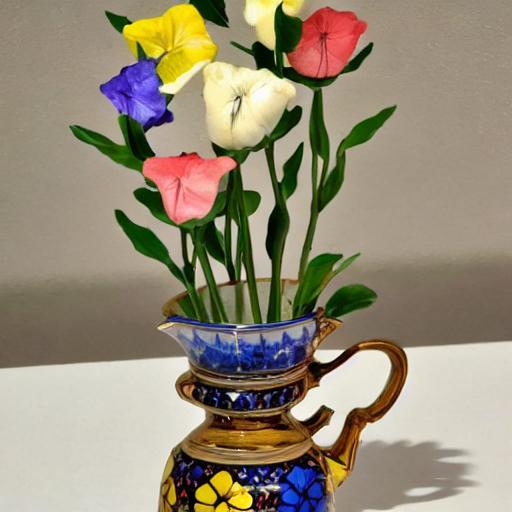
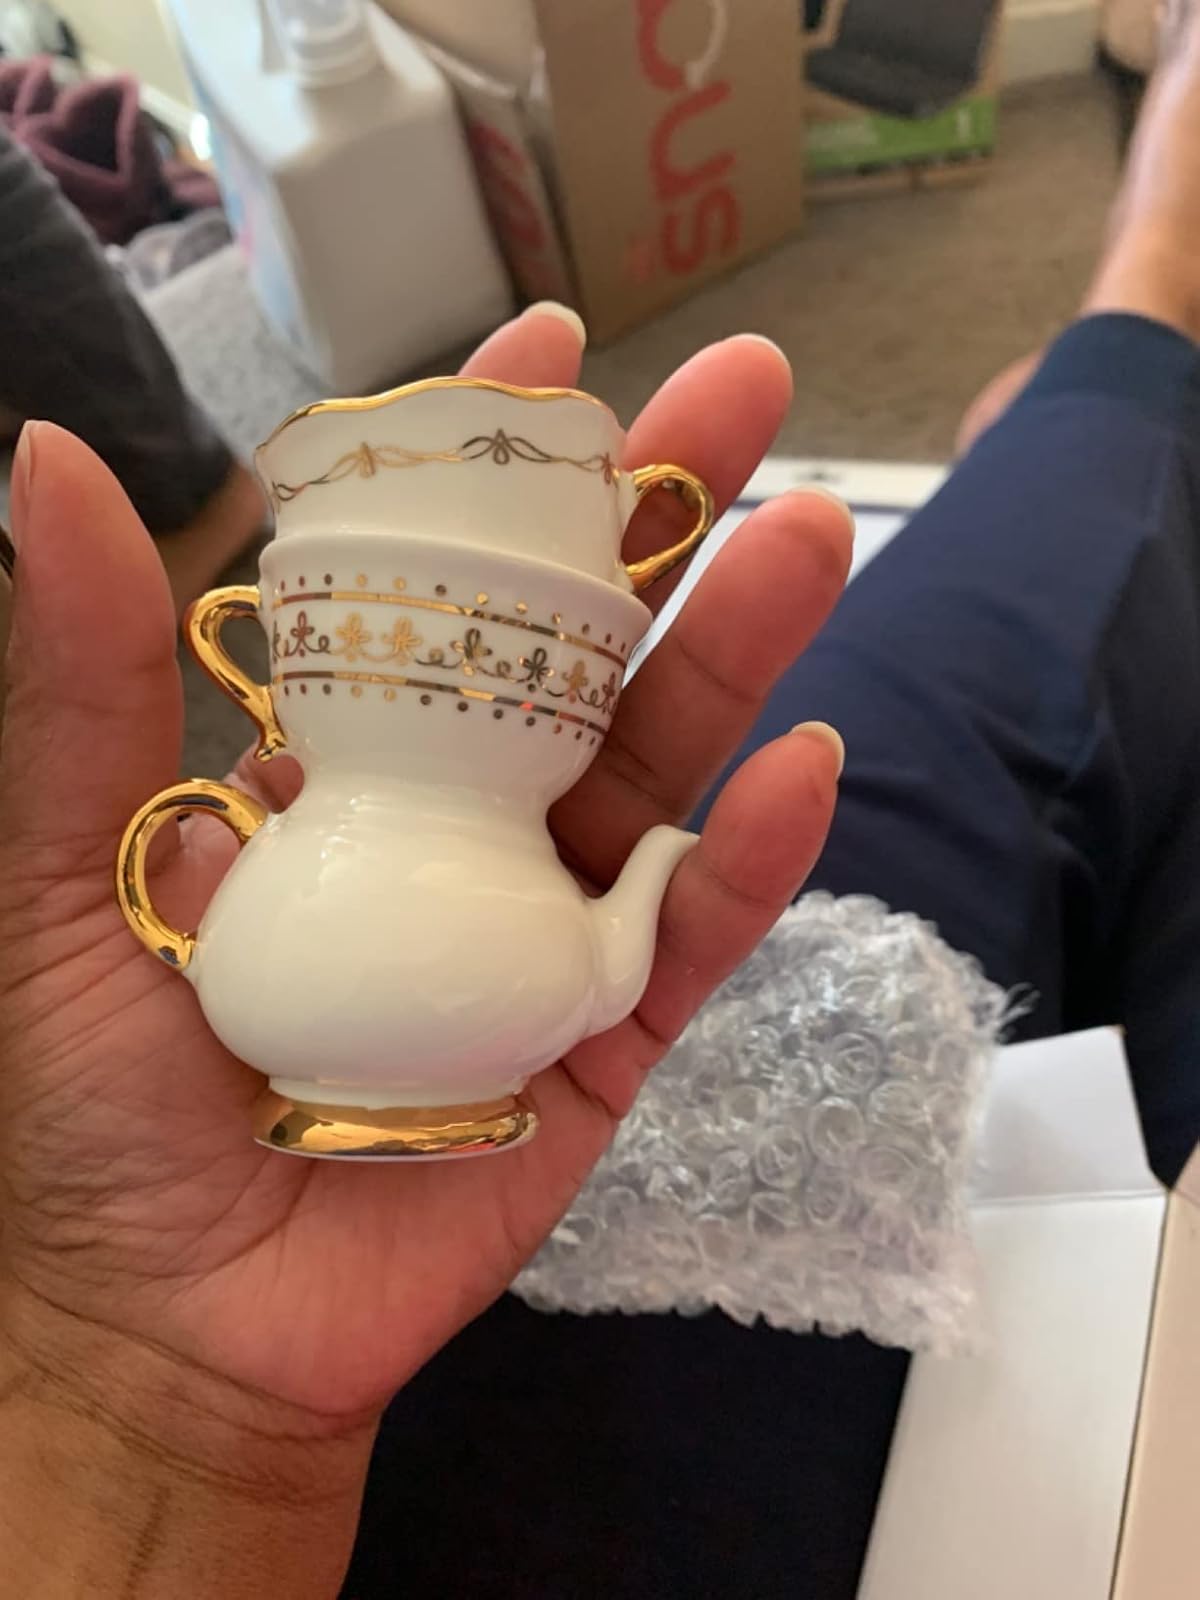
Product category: vase
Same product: no